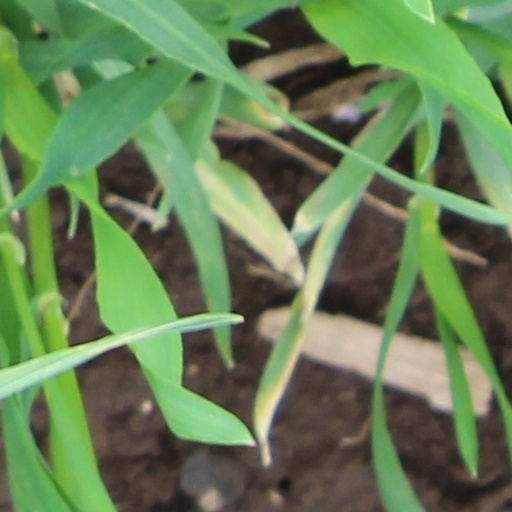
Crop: wheat